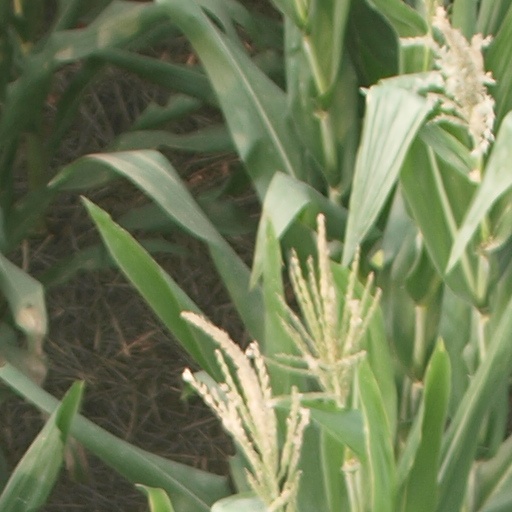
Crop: maize; corn